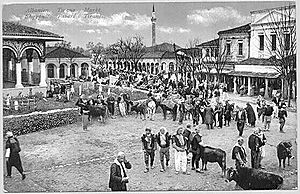
Albaniens historie / Islamisk styre
Basar i Tirana, omkring år 1900.
Albaniens historie begyndte for mere end totusind år siden, da folkeslag af usikker etnisk oprindelse beboede det område, der udgør den moderne stat Albanien. Efter først at have været en del af Romerriget og det Byzantinske rige, og siden Osmannerriget blev Albanien en selvstændig stat i 1912. Landet har for nylig gennemgået en politisk transformation, hvor et kommunistisk styre er blevet afløst af et liberalt-kapitalistisk. Det forventes at Albanien indtræder som fuldbyrdigt medlem af NATO i 2009. Landet er også ansøgerland til medlemskab af EU.